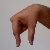
The image shows a hand gesture representing the letter 'Q' in Indian Sign Language.